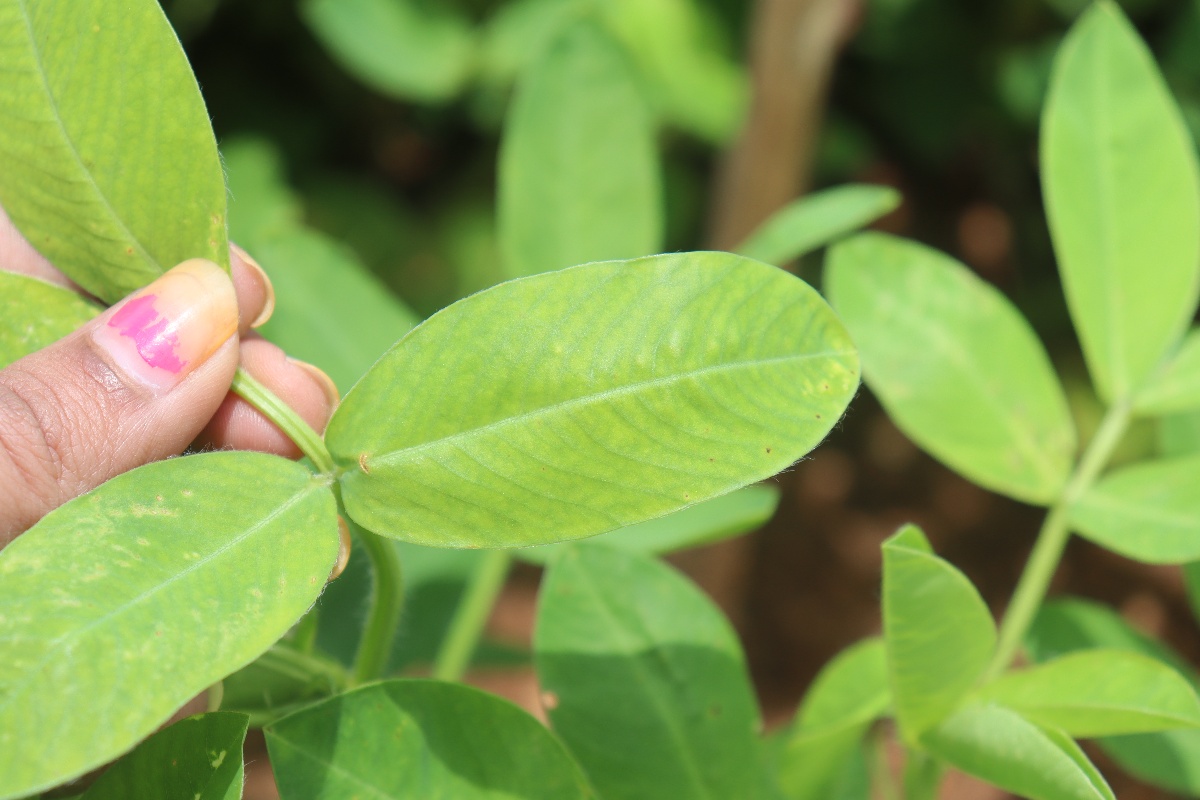
Label: healthy leaf